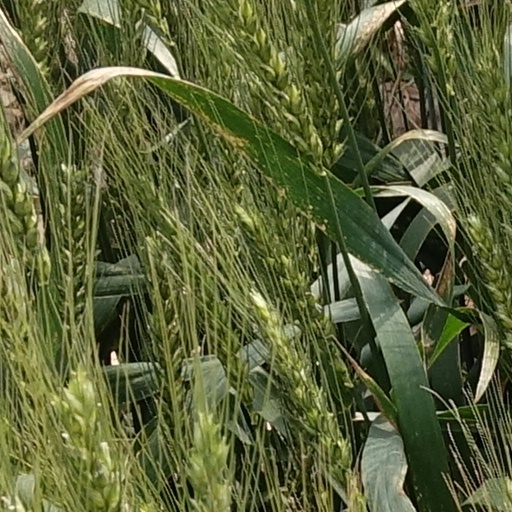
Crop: wheat